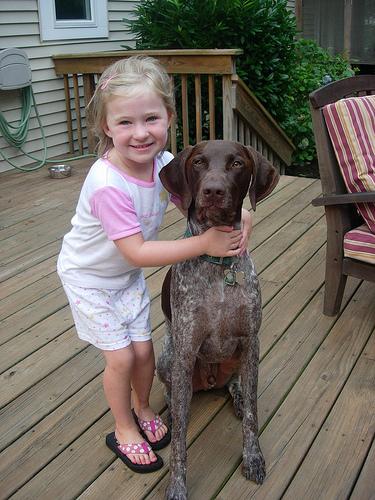
Breed: german shorthaired